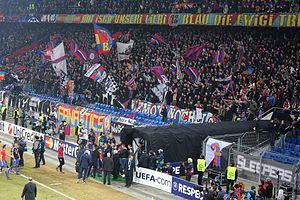
Les Ultras forment une catégorie particulière des supporteurs assistant aux compétitions sportives, dont le but est de soutenir de manière fanatique son équipe de prédilection. Ce type de supporters est différent de celui des groupes Hooligans ou des Barra brava.